Main Street (Port Washington, New York)

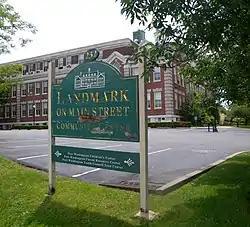
The Main Street School, as seen from Main Street

From its west end, Main Street begins at Fifth Avenue in Port Washington, as a continuation of North Plandome Road. From there, it crosses Stannard's Brook and heads north, entering Port Washington's downtown. Upon passing the North Hempstead Town Dock, the road makes a sharp curve to the east, adjacent to Sunset Park. It then continues east, intersecting with Shore Road (CR E25) and forming the border between Port Washington and the Incorporated Village of Baxter Estates. It then continues east along the border to High Street, where it bends to the southeast before immediately bending back to the east – all still along the border – and passing the Port Washington Public Library and the historic Main Street School before reaching Central Drive (CR C36).